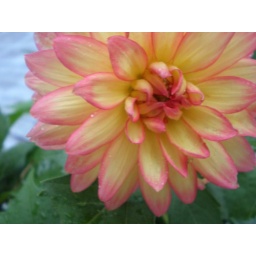
on of my favorite plants at my house in PA